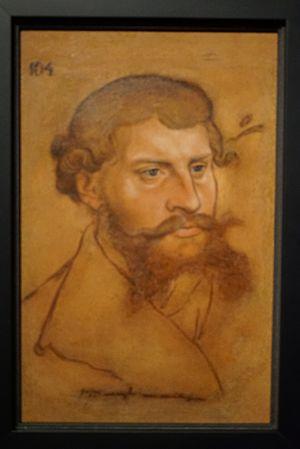
ernest III de Brunswick-Grubenhagen, 1541 ou 42, papier contre-collé sur carton, 34,1X23,3 cm.
Ernest III de Brunswick-Grubenhagen, né le 17 décembre 1518 à Osterode am Harz et mort le 2 avril 1567 au château de Herzberg am Harz, fut un membre de la lignée des Welf prince de la Brunswick-Grubenhagen de 1551 à 1567.
Le musée des Beaux-Arts de Reims est un musée des Beaux-Arts français situé rue Chanzy, à Reims, en Champagne-Ardenne. Fondé en 1794, il a attiré 34 638 visiteurs en 2002. Il a attiré 36 130 visiteurs en 2018 et est actuellement fermé pour travaux.